Tropical cyclones in 2003

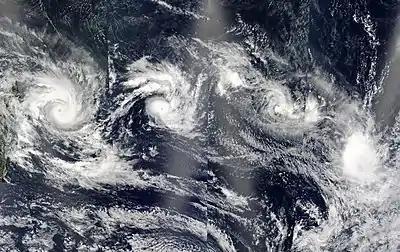
Four tropical storms active on February 12; from left to right are Gerry, Hape, the system that would become Isha, and Fiona in the Australian region

During 2003, tropical cyclones formed within seven different tropical cyclone basins, located within various parts of the Atlantic, Pacific and Indian Oceans. During the year, a total of 129 systems formed with 85 of these developing further and were named by the responsible warning centre. The strongest tropical cyclone of the year was Cyclone Inigo, which was estimated to have a minimum barometric pressure of and was tied with Cyclone Gwenda for being the most intense recorded cyclone in the Australian region in terms of pressure, with the possible exception of Cyclone Mahina. So far, 26 Category 3 tropical cyclones formed, including six Category 5 tropical cyclones formed in 2003, tying 2021. The accumulated cyclone energy (ACE) index for the 2003 (seven basins combined), as calculated by Colorado State University was 833 units.